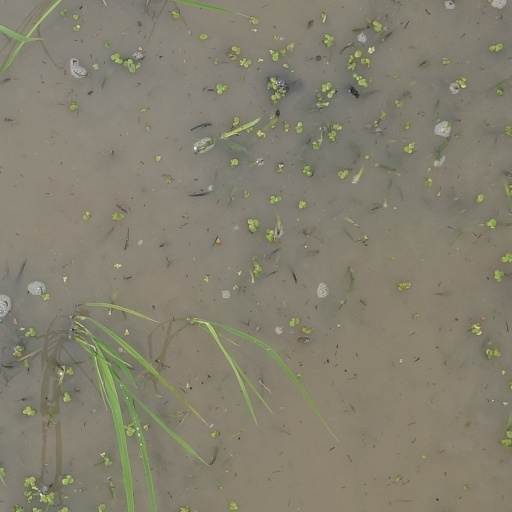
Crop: rice